History of tornado research

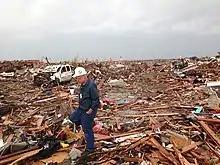
Meteorologist, structural and forensic engineer Timothy P. Marshall surveys a neighborhood that was devastated by the 2013 Moore tornado

In 1886, Lieutenant Jno. J. P. Finley in the United States Army Signal Corps, under official orders from the United States military, wrote a case study on tornado outbreak which occurred between September 12–18, 1886. Finley studied 26 tornadoes which occurred during the outbreak.